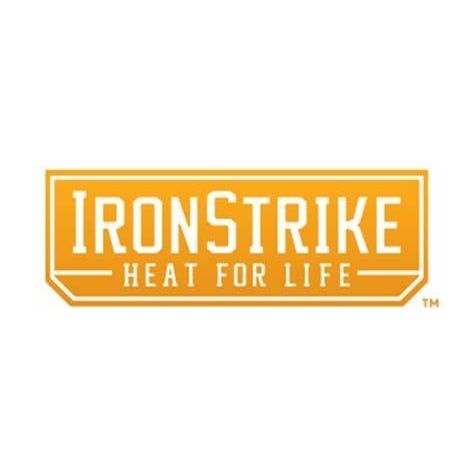
Iron Strike - Warming Shelves, Majolica Brown, CI1504 WS-CI154
Iron Strike - Warming Shelves, Majolica Brown, CI1504 WS-CI154 Product Details The Iron Strike - Warming Shelves, Majolica Brown, CI1504 WS-CI154 are the ideal solution for keeping your dishes warm while adding a touch of sophistication to your kitchen. The rich Majolica Brown finish enhances any kitchen décor, creating a warm and inviting atmosphere. Crafted from durable iron, these shelves provide reliable support for holding hot dishes, ensuring your food stays at the perfect temperature until you're ready to serve. Whether you're preparing for a dinner party or simply want to maintain the warmth of your meal, the Iron Strike - Warming Shelves, Majolica Brown, CI1504 WS-CI154 offer both practicality and style. Their sturdy construction and beautiful design make them a must-have addition to any kitchen. Upgrade your kitchen with these elegant warming shelves, which are both functional and stylish, perfect for those who appreciate fine kitchen details. Heating your home with a freestanding stove or fireplace insert is a way of life. Make the most of that warmth with IronStrike, where quality and comfort are our standard. With our industry-leading workmanship, you’ll be enjoying convenient and dependable heat for life.
Brand: IronStrike
Category: Home & Garden > Fireplace & Wood Stove Accessories > Log Rack & Carrier Accessories > Adjustable Shelves